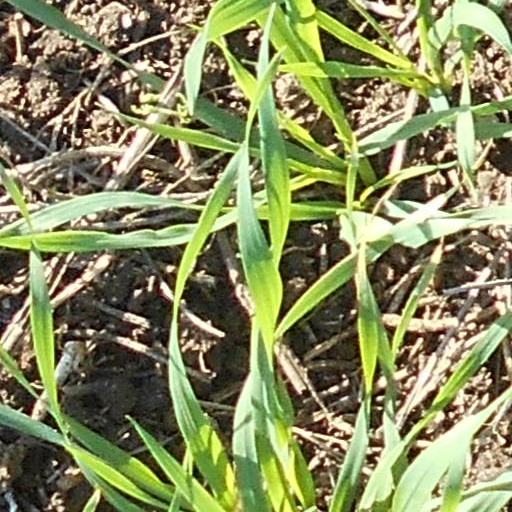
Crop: wheat